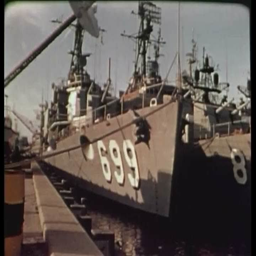
a port , battleship , warehouse and stored boxes are shown along with insects discovered in powder .